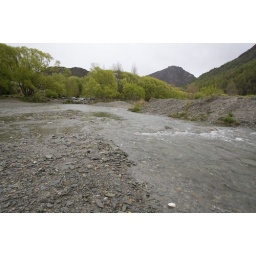
This is the river Bruinen from Lord of the Rings (the river the wraith's can't cross to get in to Rivendell).